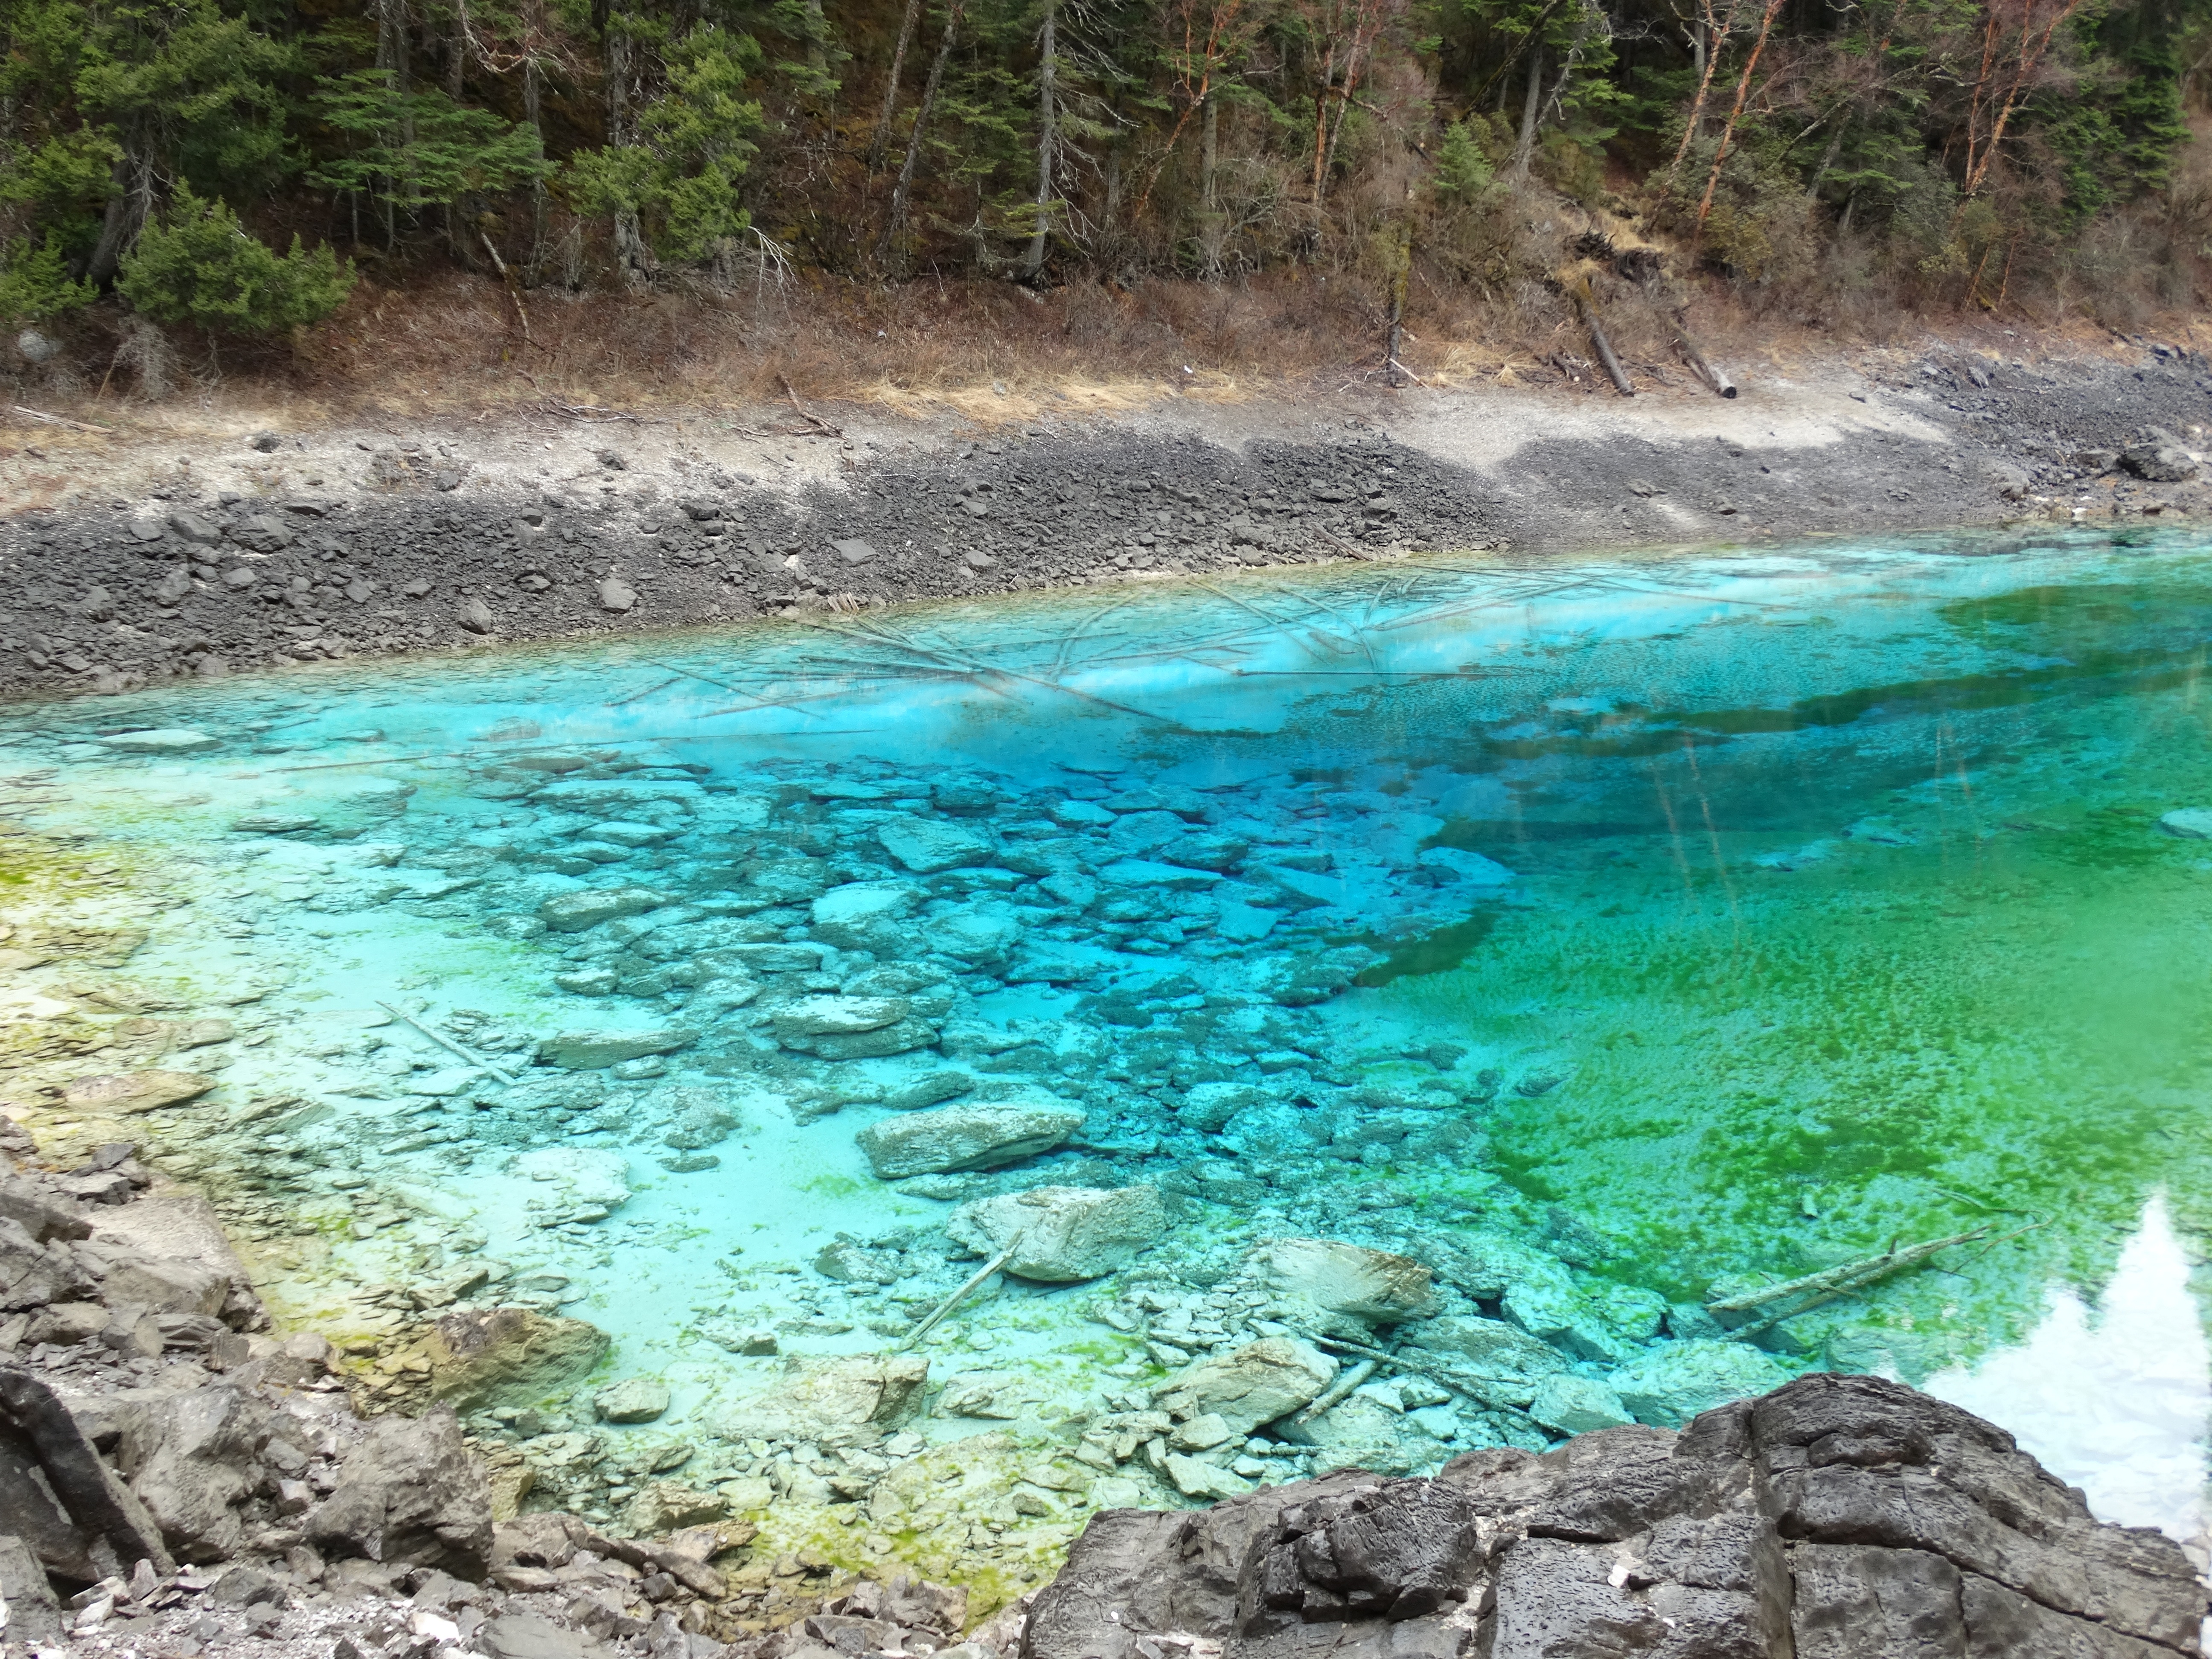
river, stream, rapid, body of water, jiuzhaigou, landform, wuhua, human geography, geographical feature